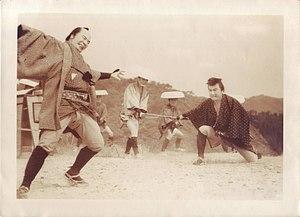
Eitarō Shindō est un acteur japonais.
Sadatsugu Matsuda, né le 2 novembre 1906 à Kyoto et mort le 20 janvier 2003 à Tokyo, est un directeur de la photographie et un réalisateur japonais. Son nom est parfois incorrectement écrit Sadaji Matsuda.